Paul Soleillet

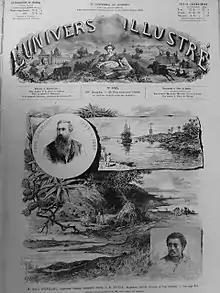
Cover of an 1886 "L'Univers illustré" issue dedicated to the recently deceased Soleillet

Soleillet adopted Arab costume for his 1874 trip to In-Salah so he would be seen not as a conqueror but as a brother.